Princess Anna Elisabeth Louise of Brandenburg-Schwedt

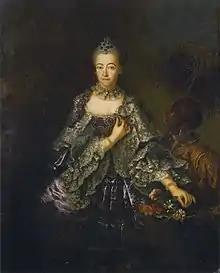
1756 portrait

Princess and Margravine Anna Elisabeth Louise of Brandenburg-Schwedt (22 April 1738 – 10 February 1820) was a Prussian princess by marriage to her uncle Prince Augustus Ferdinand of Prussia. She was a daughter of Margrave Frederick William of Brandenburg-Schwedt and Princess Sophia Dorothea of Prussia.